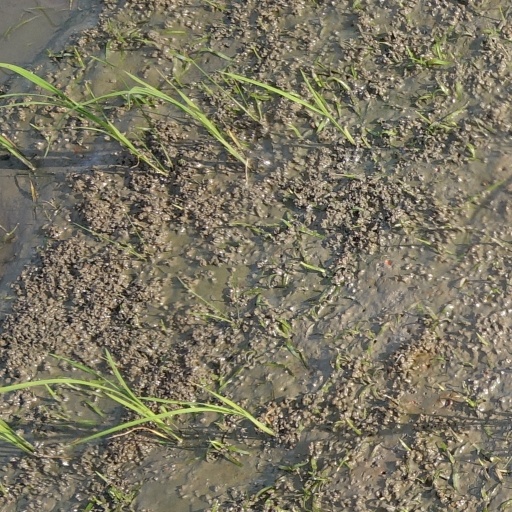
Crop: rice